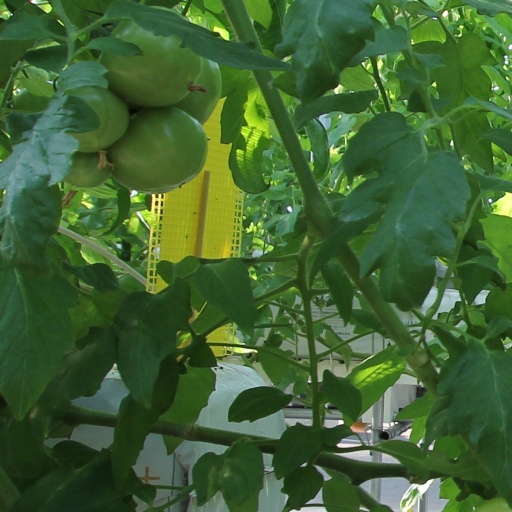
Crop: tomato